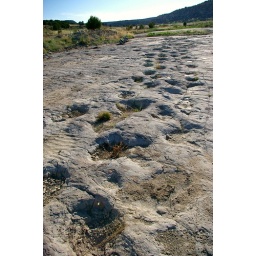
Dinosaur tracks in the rocks next to the river at the bottom of the canyon